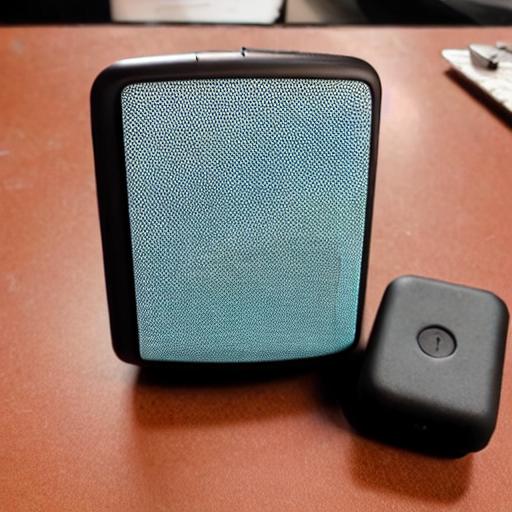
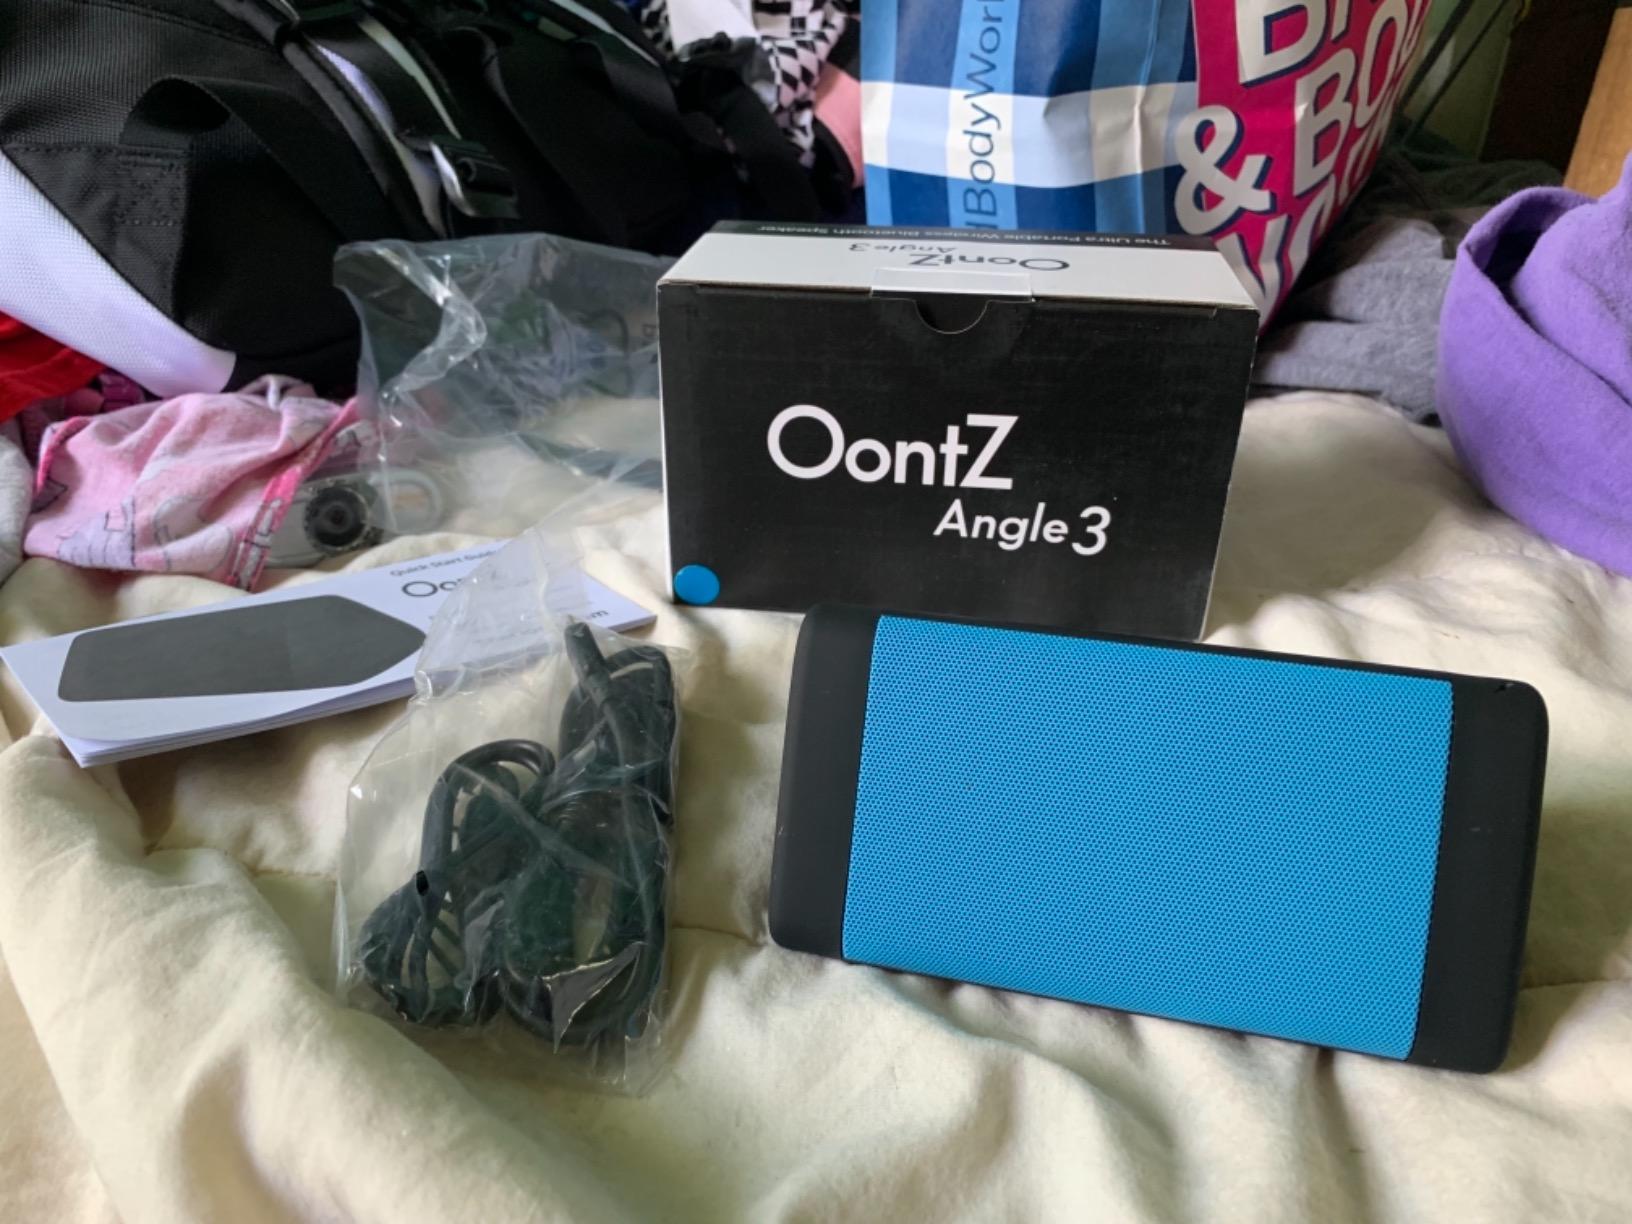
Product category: speaker
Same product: no